Iliocostal friction syndrome

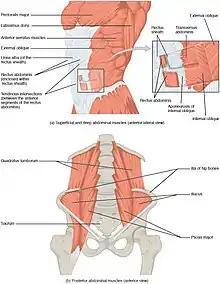

The top of the iliac crest includes the attachments of the latissimus dorsi, the transversus abdominis, as well as the internal and external obliques. The quadratus lumborum also connects from the back tip of the iliac crest up to the 12th rib. These tendon and muscle structures surrounding the iliac crest are at risk for irritation due to iliocostal contact. Tendon irritation can result in referred pain, therefore affected individuals may experience pain throughout the hip, low back, the groin, chest, and thigh. This contributes towards the difficulty in diagnosis of iliocostal friction syndrome.